PL-8 (missile)

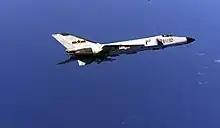
Two PL-8 AAMs are spotted clearly on a Chinese Navy's Shenyang J-8 interceptor

Unlike the conventional Chinese designation practice where a missile is given a Chinese name after at least 70% of it is made in China, Python 3 received a Chinese name at the very beginning, receiving PL-8 when it was purchased. It was speculated that China did so because it did not want to further reveal its tie with Israel, so that the original Israeli name was replaced with a Chinese one to avoid harming the relationship between Chinese and Muslim countries.